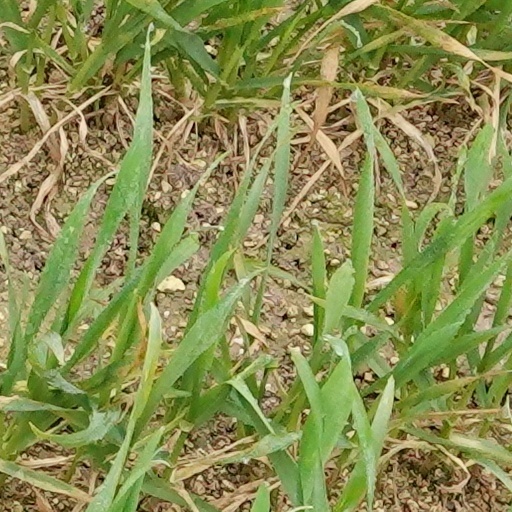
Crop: wheat